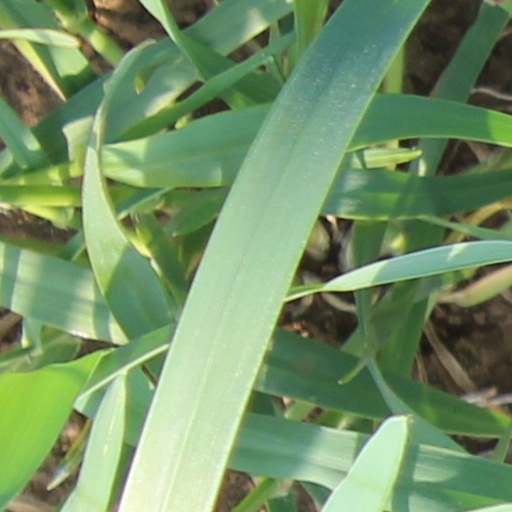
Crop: wheat